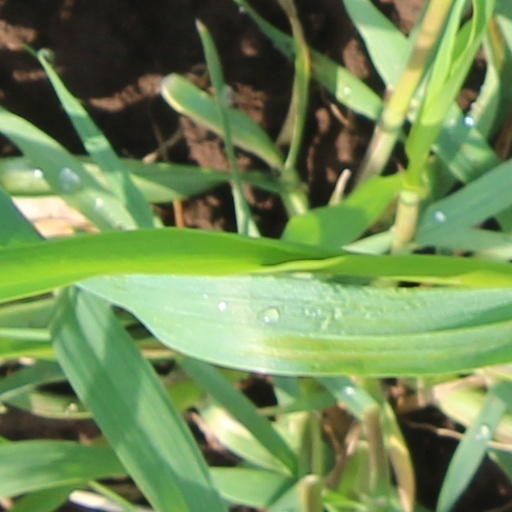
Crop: wheat